Milken Institute School of Public Health

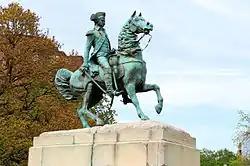
An equestrian statue of George Washington by Clark Mills sits in front of the Milken Institute building

Within the departments, sixteen specialist centers, institutes, and special programs are sites for state-of-the-art research and training across the many disciplines of public health.